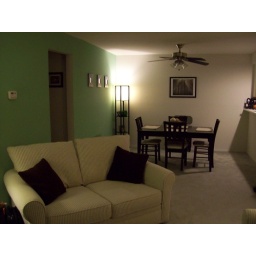
Living room dining room in our two bedroom one bath.